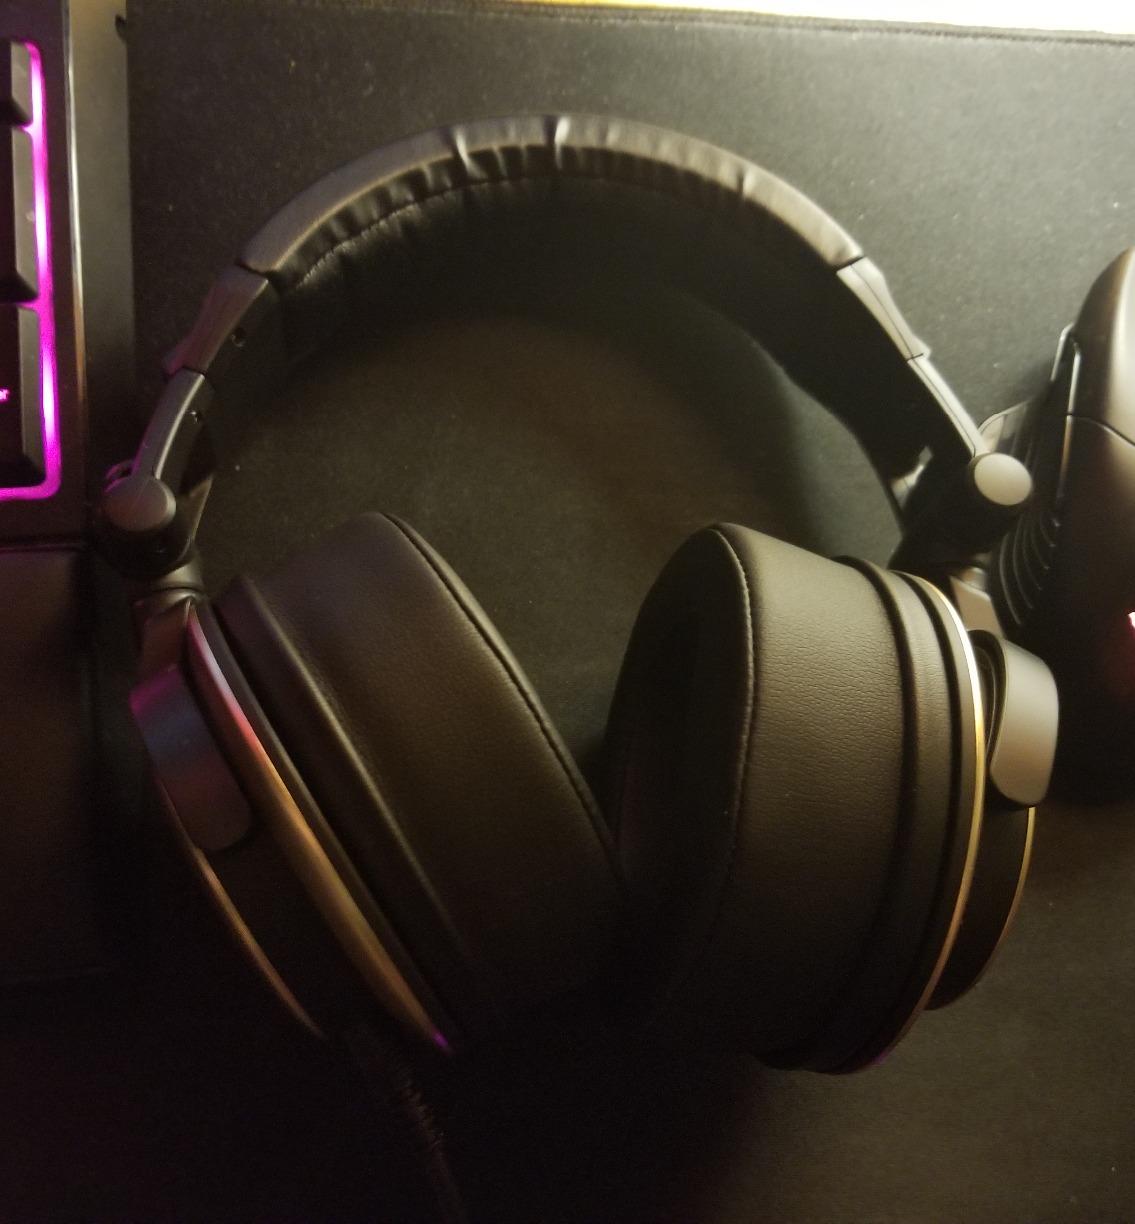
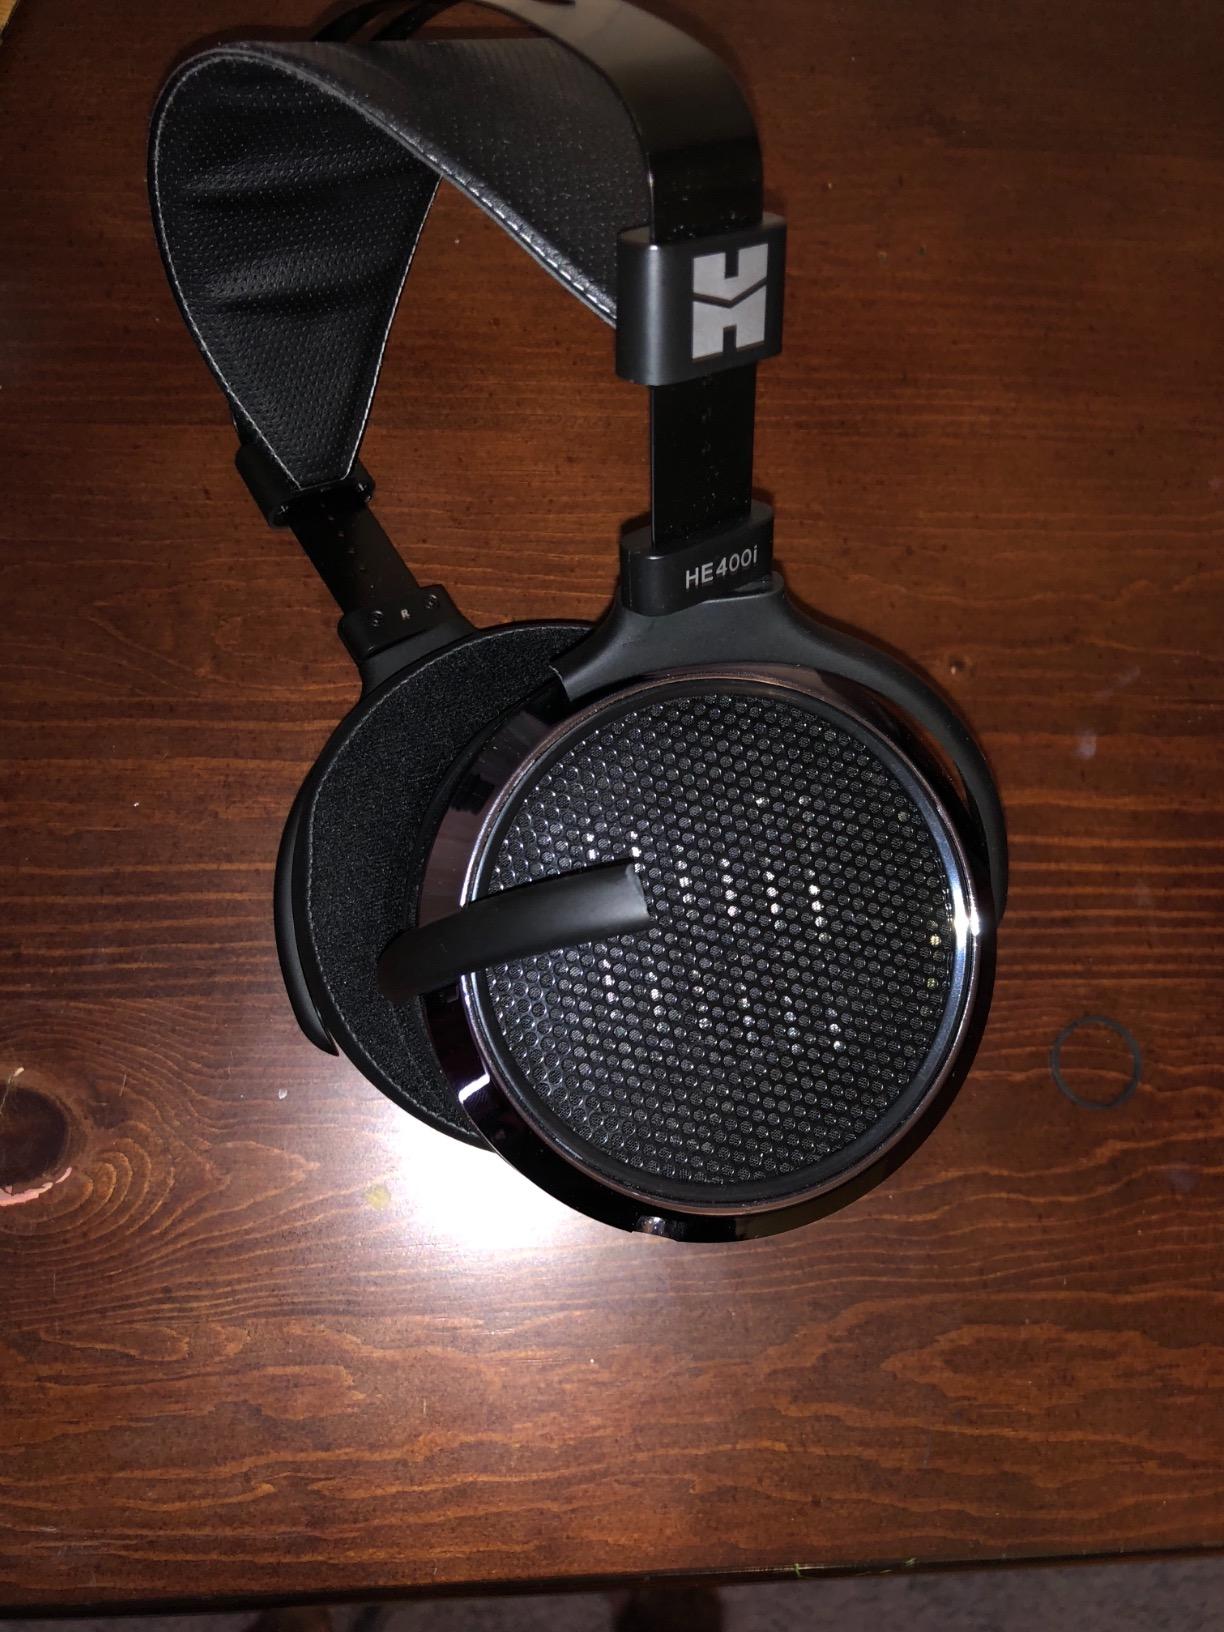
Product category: headphones
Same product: no